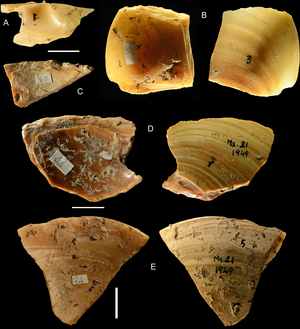
La grotte des Moscerini, nommée Grotta dei Moscerini en italien, est un site préhistorique situé sur la commune de Gaète, dans la province de Latina, au centre de l'Italie et le long de la côte Tyrrhénienne. Le site a été découvert entre 1936 et 1938, lors d’un programme de prospection de l’Institut italien de Paléontologie humaine dirigé par A.C. Blanc et A. Segre. Le site a livré des industries lithiques moustériennes, qui témoignent de l'occupation de la grotte par des Néandertaliens.